Byblis (plant)

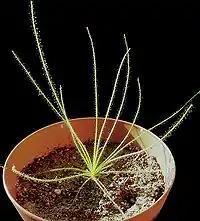
"Byblis lamellata" in cultivation

The four species of this complex, "B. liniflora", "B. rorida", "B. filifolia" and "B. aquatica", are annual herbaceous plants that reach a height of and a maximum leaf length of . These species grow from seedlings to flowering plants in only a few months, setting seed and dying with the onset of the dry season. The original haploid chromosome count of this complex is x=8. The diploid number is therefore 2n=16, whereas the tetraploid species "B. liniflora" is 2n=32.